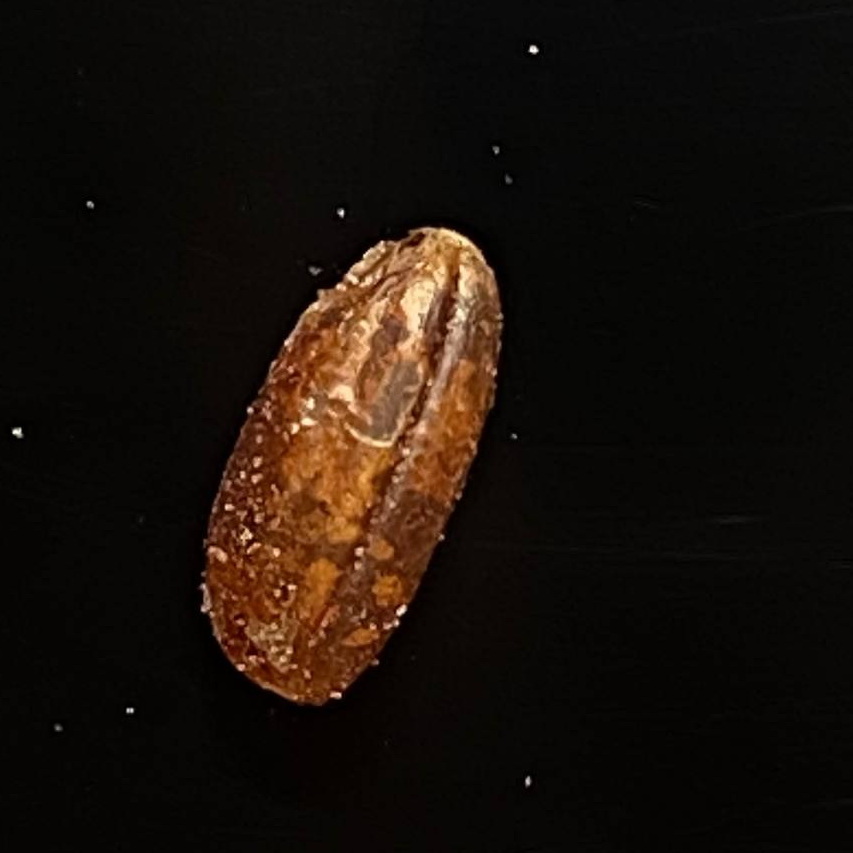
Rice variety: Ganjiya